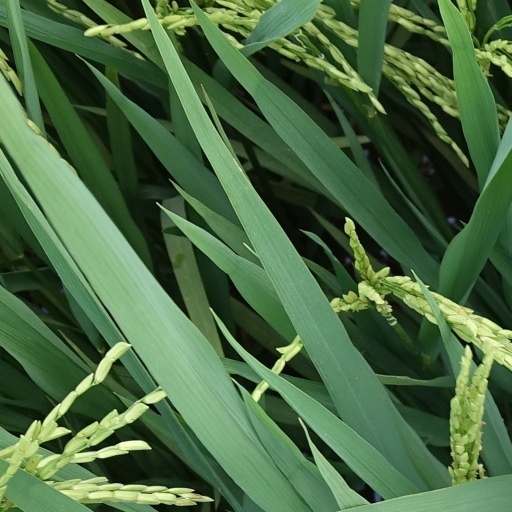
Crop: rice